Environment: real
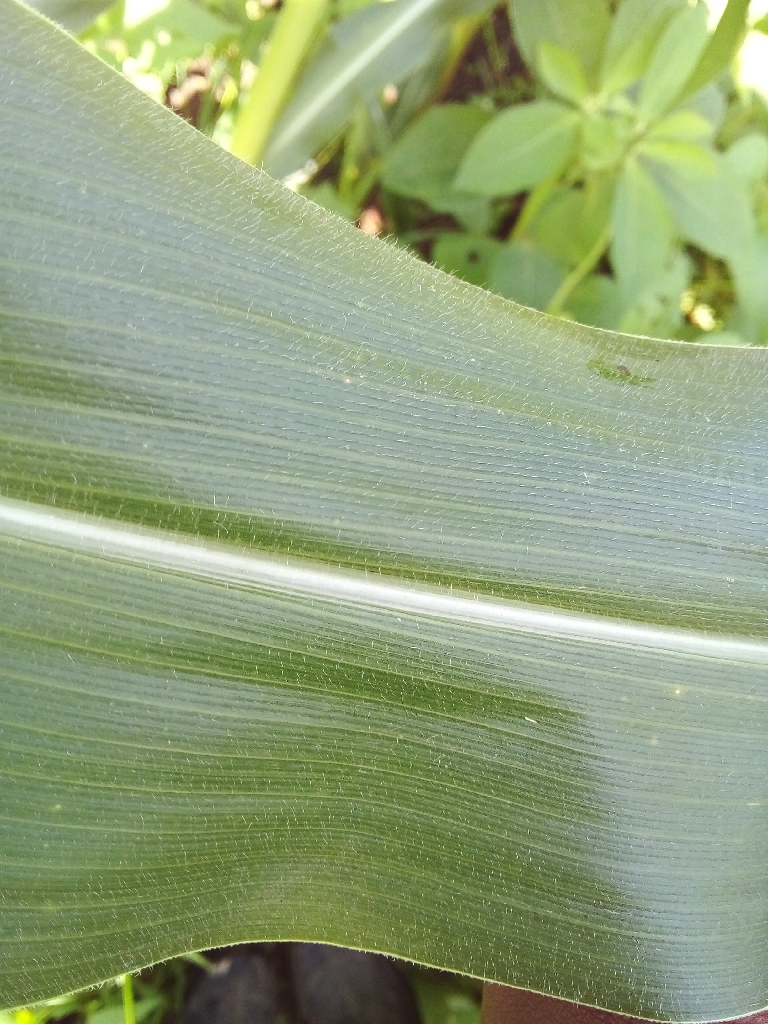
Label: healthy